Holmfirth

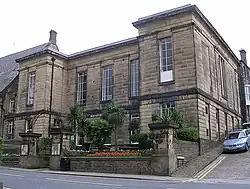
Holmfirth Civic Hall

Holmfirth Choral Society hold regular classical choral music concerts in Holmfirth Civic Hall and the Holme Valley Orchestra plays throughout the year.